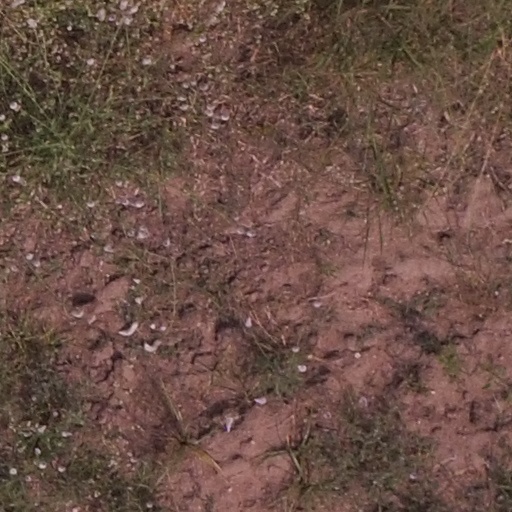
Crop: maize; corn